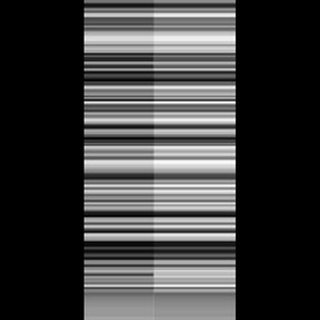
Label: sugarcane_red_rot